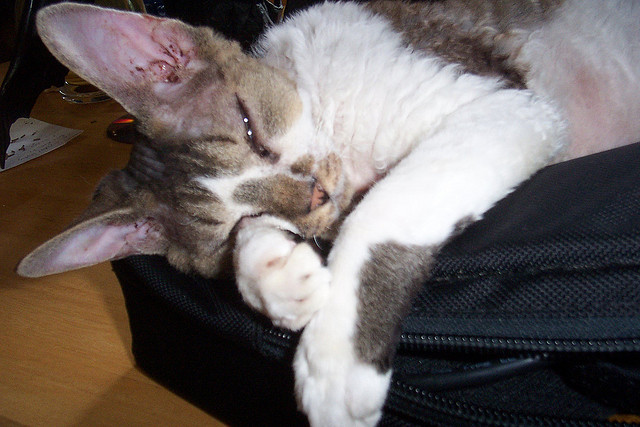
user: Given an image and a question. Answer the question in a short answer. Question: Is this cat tired or annoyed? Short Answer:
assistant: tired